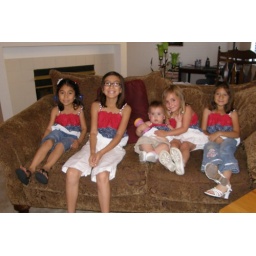
The girls in the cute shirts Jenny made